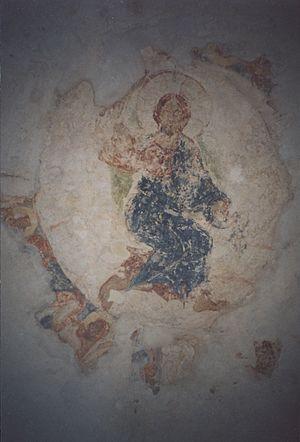
L' église de la Nativité-de-la-Vierge du monastère de Snetogorski est le catholicon du monastère de Snetogorski. Elle est construite en 1311, sur le modèle de l'église de la Transfiguration-du-Sauveur du monastère de la Miroja à quelques kilomètres au nord de Pskov. L'église est peinte à fresque en 1313. Ces fresques subsistent, mais pas entièrement. C'est, à ce jour, le seul édifice de ce genre de la première moitié du XIVᵉ siècle qui subsiste et reste un exemple frappant de l'école artistique des fresques de Pskov.